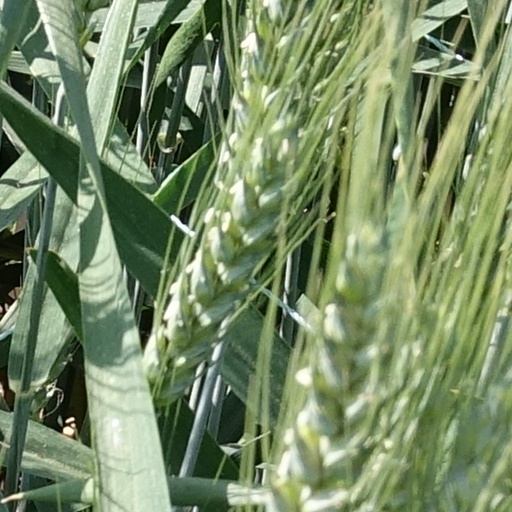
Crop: wheat